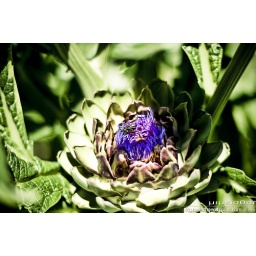
one very big and oddly black bee swimming in an artichoke flower